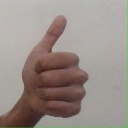
अक्षर: थ